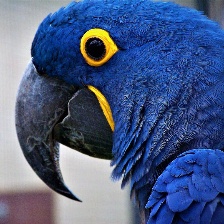
Species: HYACINTH MACAW
Scientific name: ANODORHYNCHUS HYACINTHINUS
ImageNet parent category: macaw